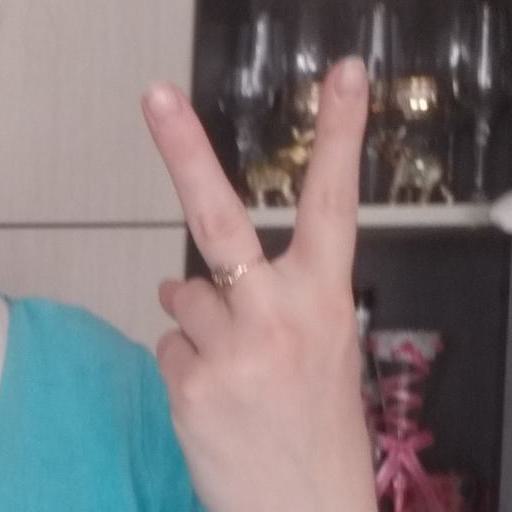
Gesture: peace_inverted